Dragutin Ilić

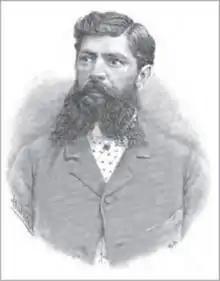
Dragutin Ilić

Dragutin Ilić (2 February or 14 February 1858 in Belgrade – 1 May 1926 in Belgrade) was a Serbian playwright, poet, novelist, journalist and politician. Along with Matija Ban and Djordje Maletić, Ilić dominated the Serbian stage during the late 19th century.